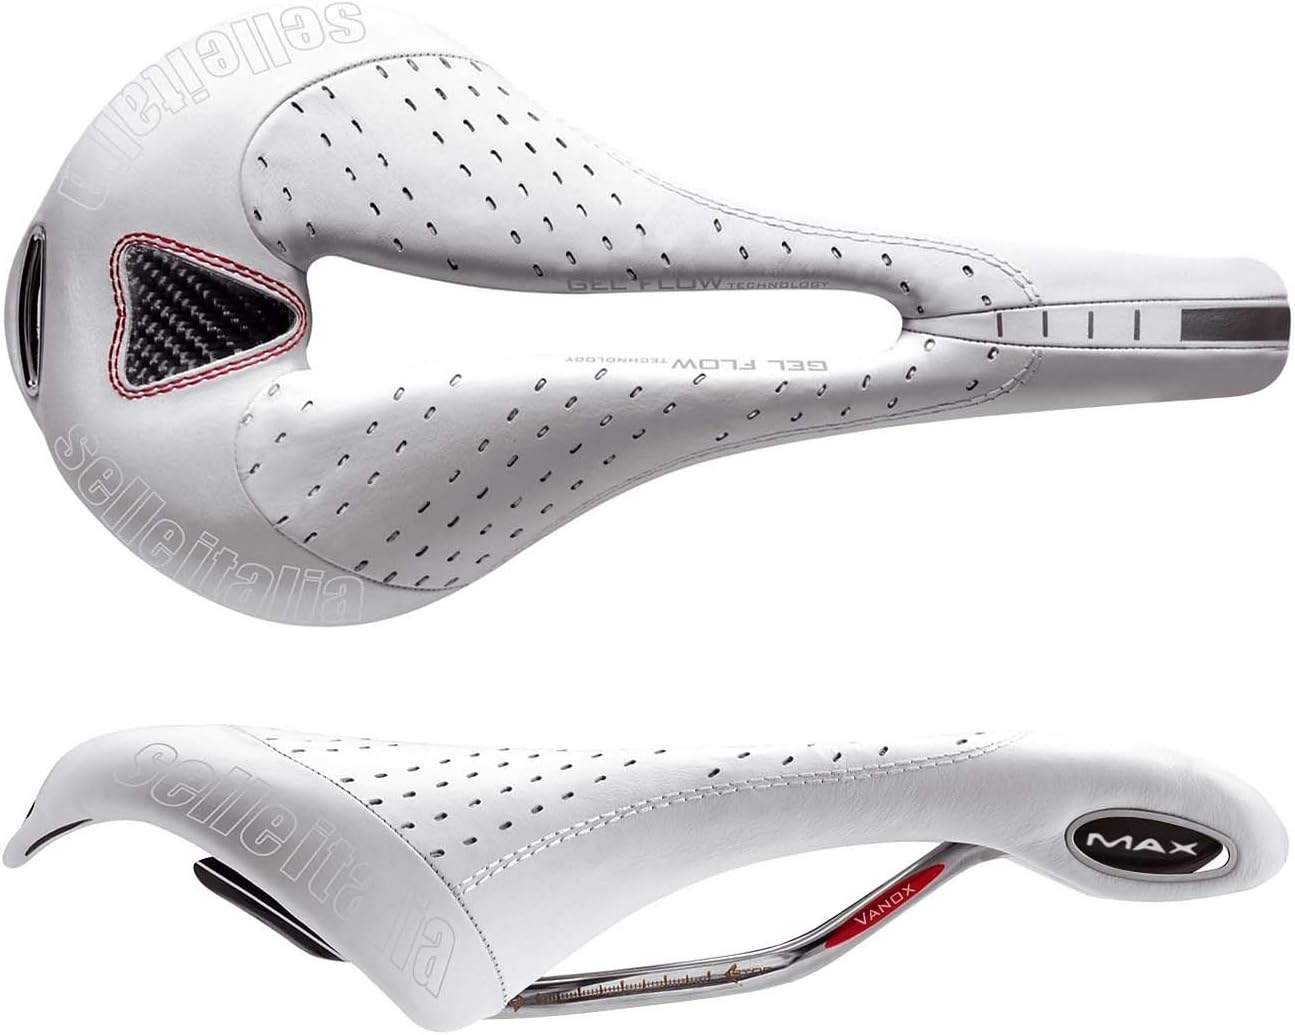
Selle Italia Max Flite Gel Flow Men's Bicycle Saddle (Vanox Rails)
Category: Sports & Outdoors
One of Selle Italia's "super comfort" models. It's main features are the anatomic central opening, differentiated-thickness padding and the ample support area. Features: Integral suspension design Leather Manganese rails
Features: Integral suspension design | Leather Men's Bicycle Saddle | Manganese rails Men's Bicycle Saddle